Preeti Simoes

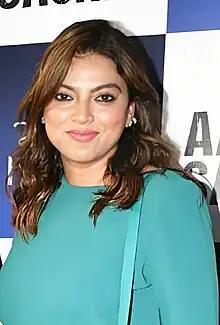
Simoes at the premier of Aakhri Sach in 2023

Preeti Simoes (born 31 July 1988) is an Indian television producer.